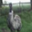
Label: bird